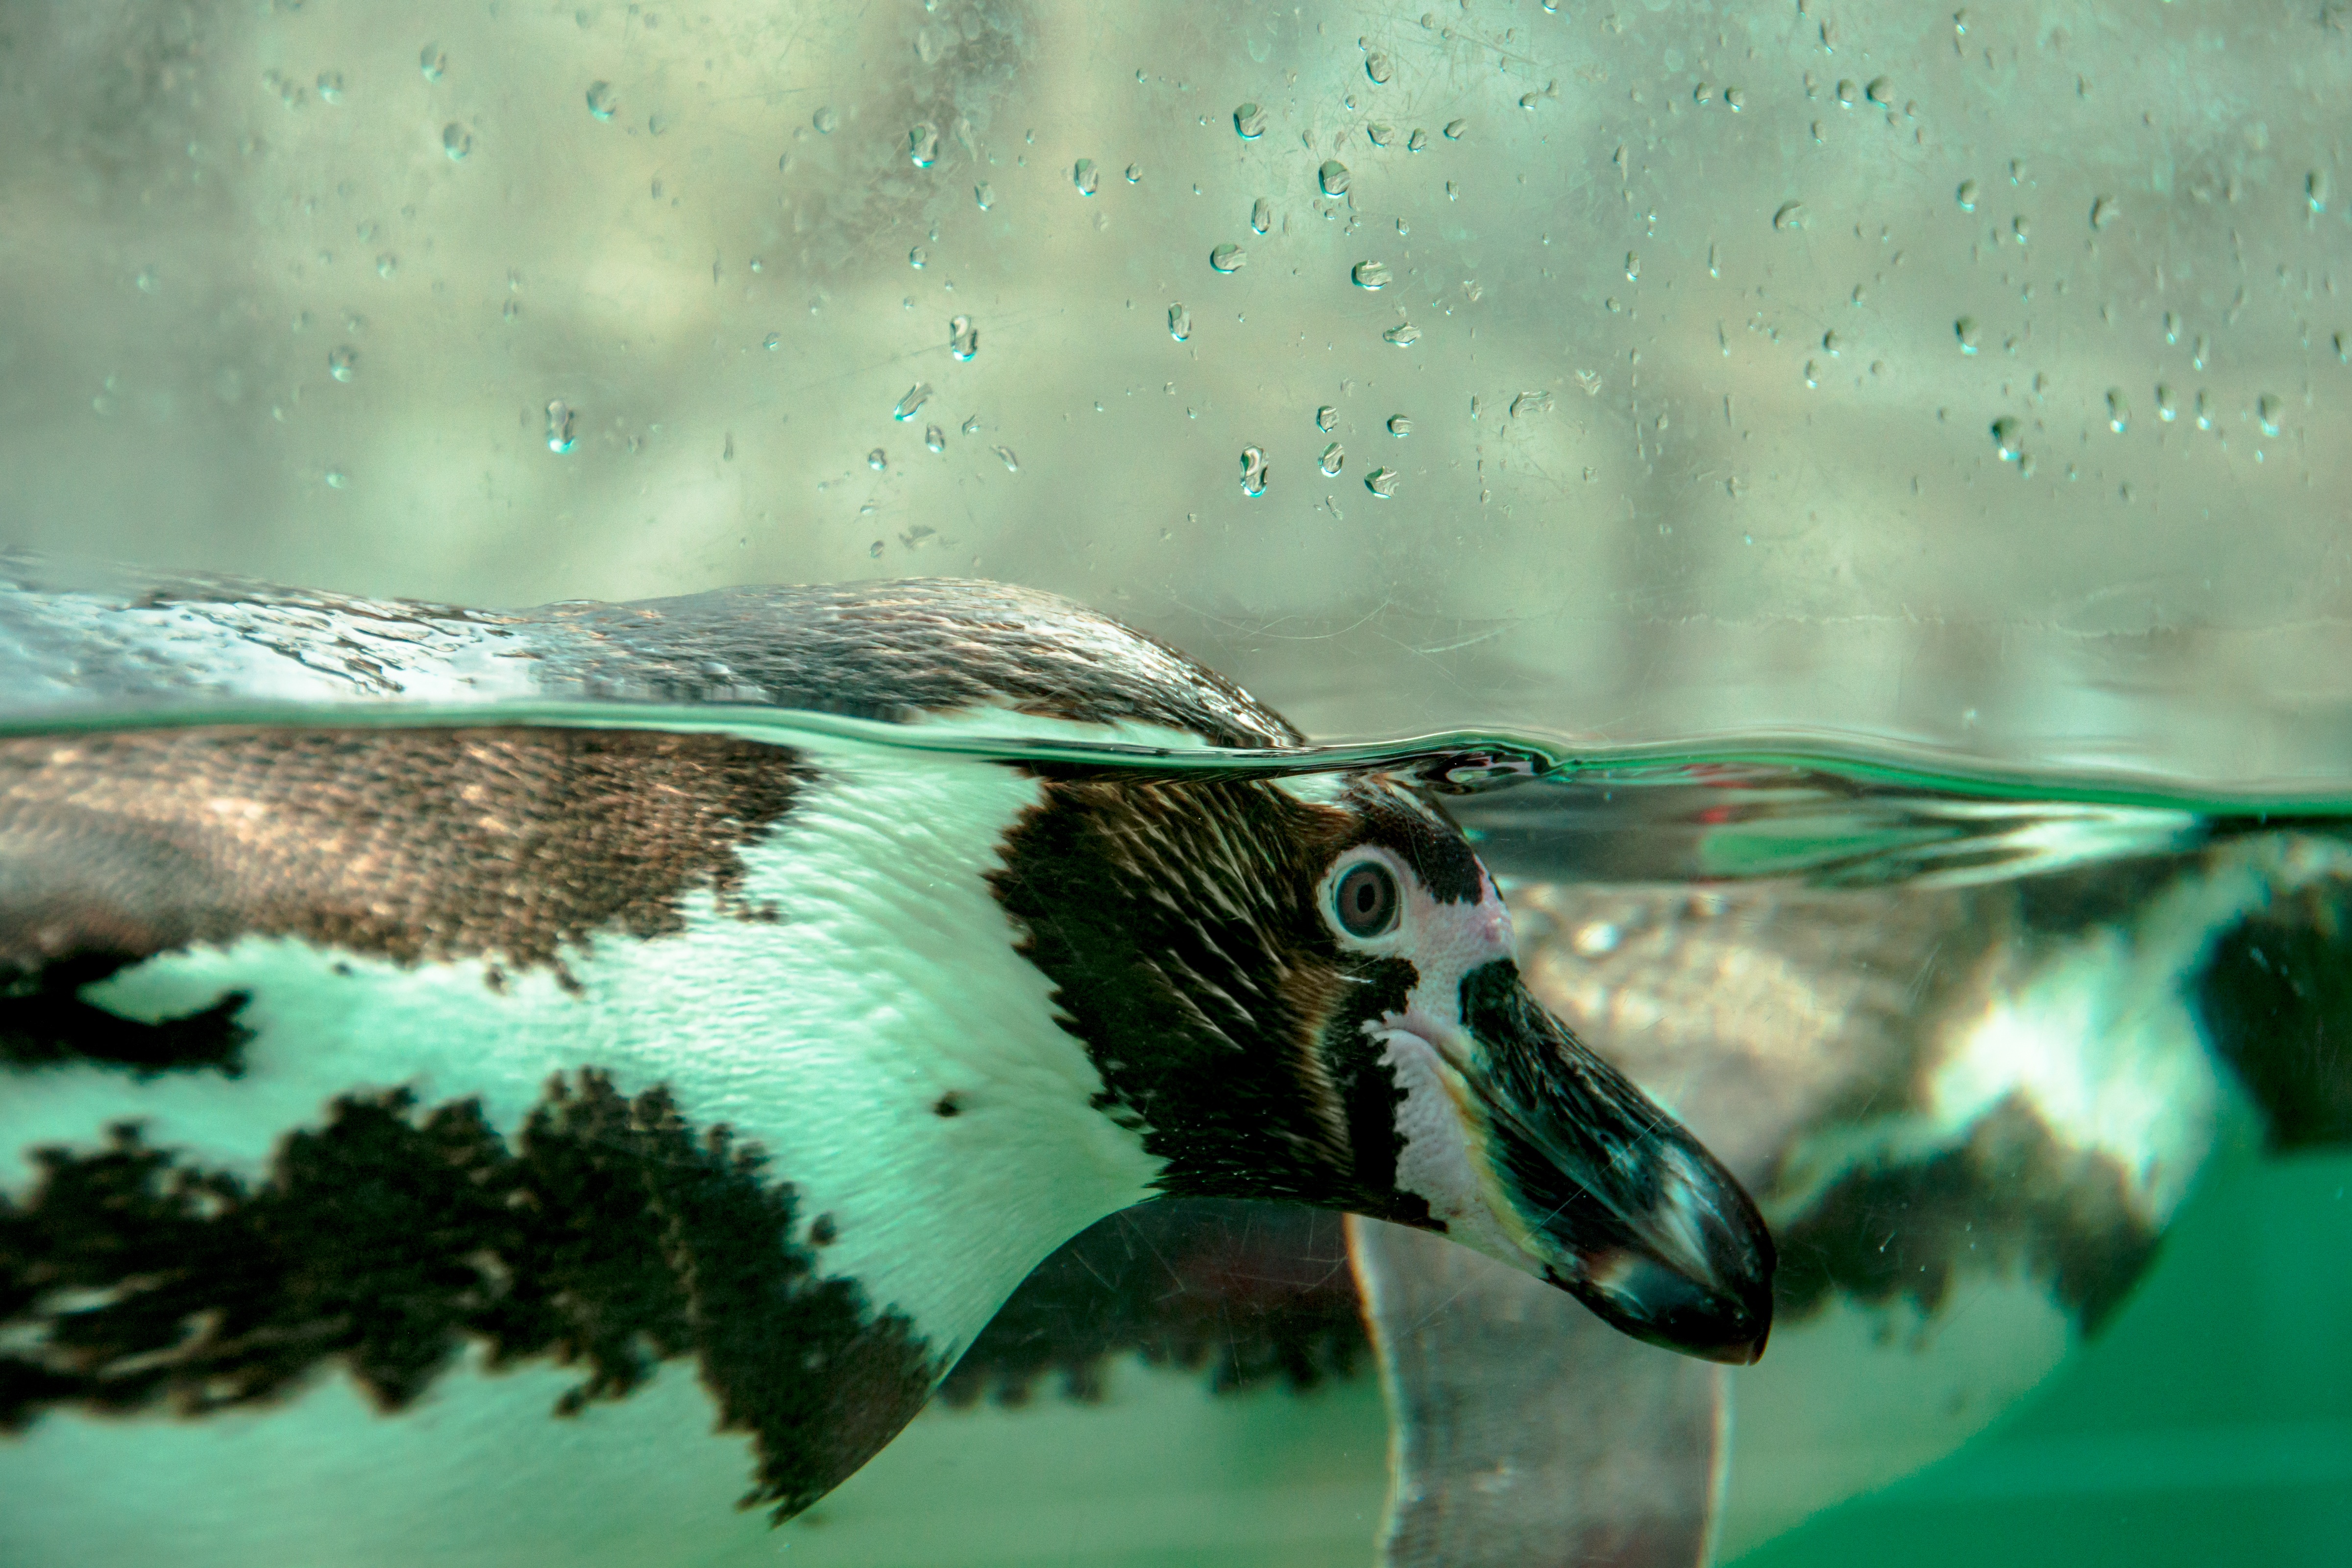
water, nature, bird, wing, sweet, animal, cute, diving, wildlife, underwater, swim, zoo, fur, young, green, relax, beak, small, hummingbird, mammal, blue, rest, fauna, penguin, plumage, close up, transparent, family, vertebrate, motif, creature, waterfowl, species, curious, animal world, wildlife photography, animal portrait, recovered, meeresbewohner, macro photography, sure, aquatic animal, young animals, water creature, sea animals, perching bird